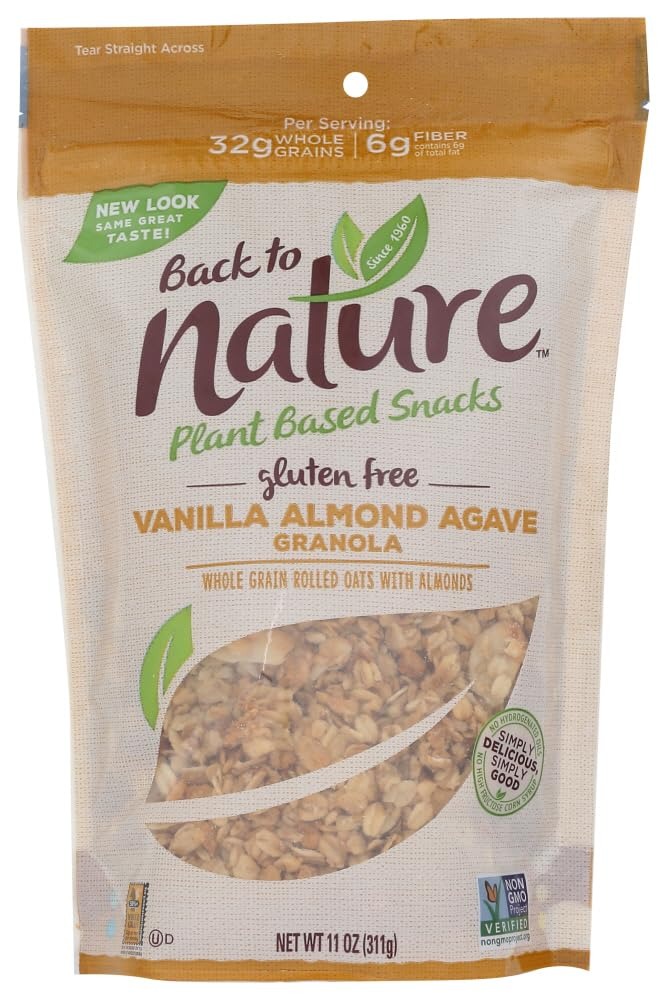
Item Name: Back To Nature Granola - Vanilla Almond Agave - 11 oz - case of 6
Value: 11.0
Unit: Fl Oz

Price: 51.49